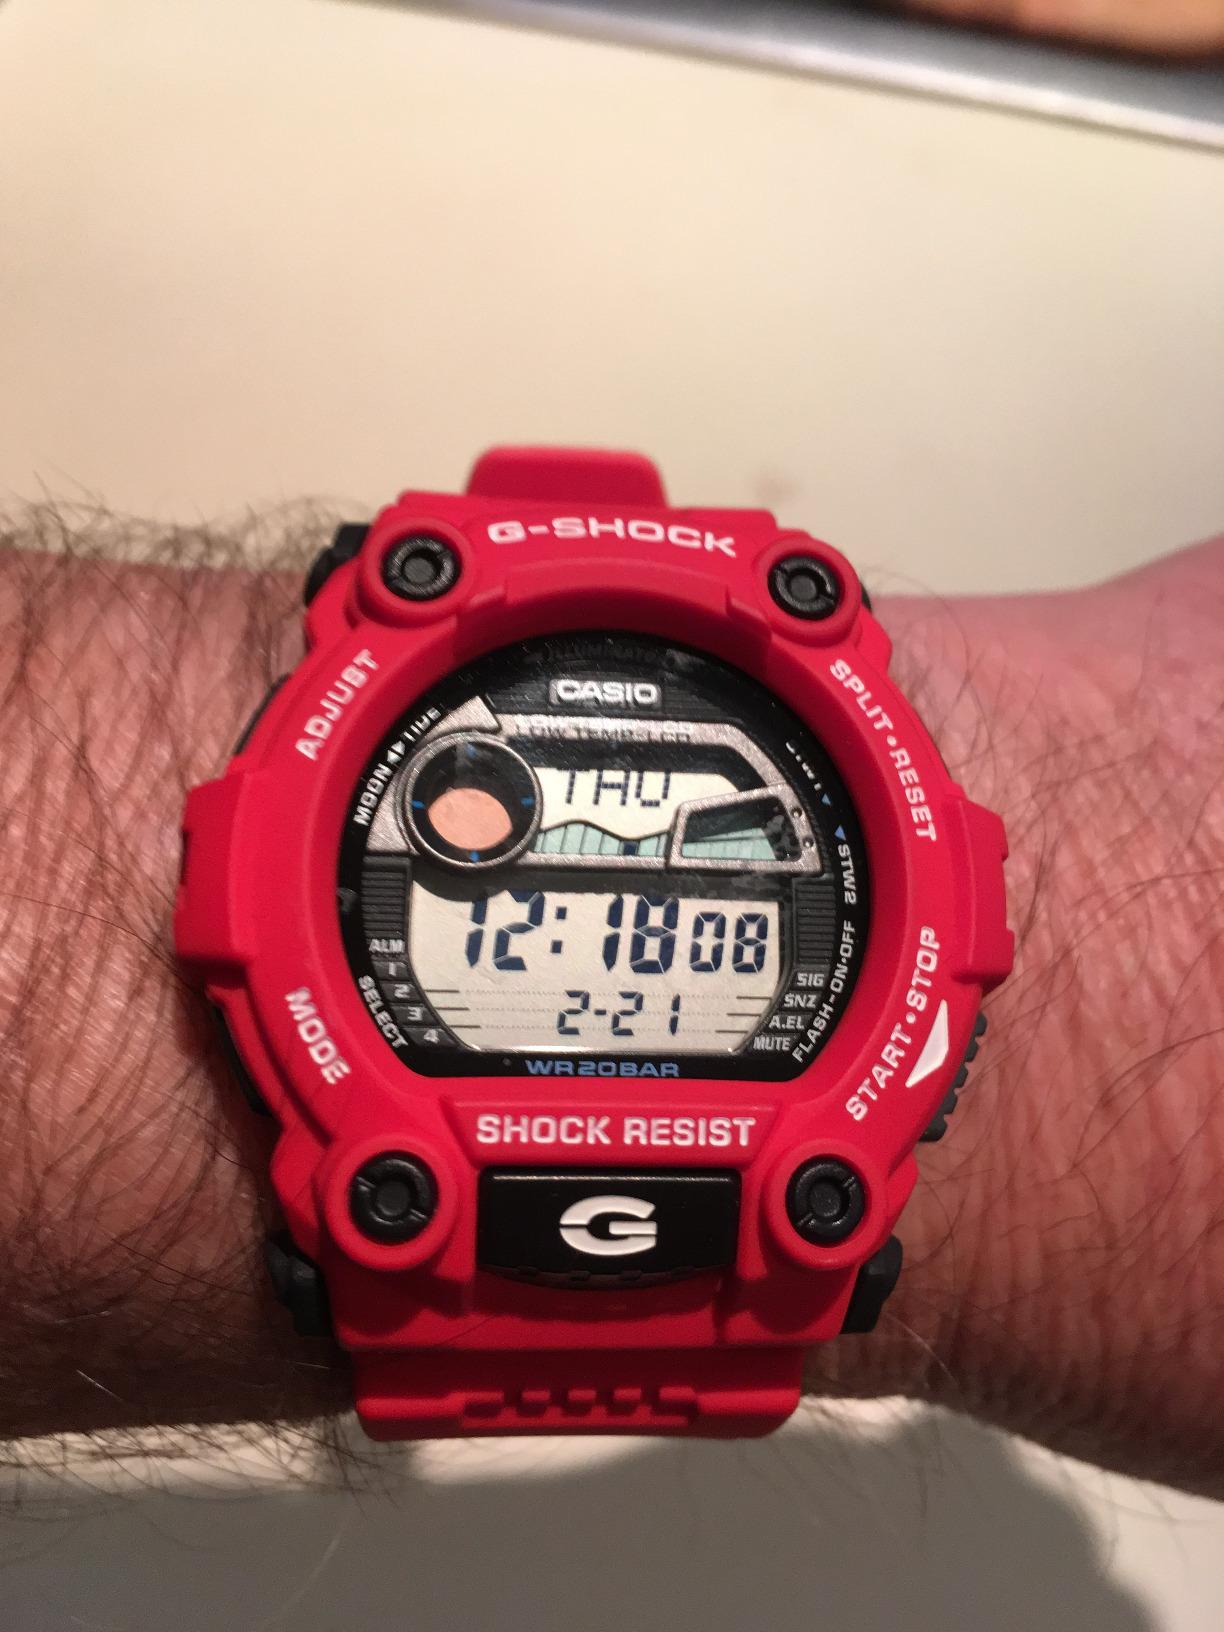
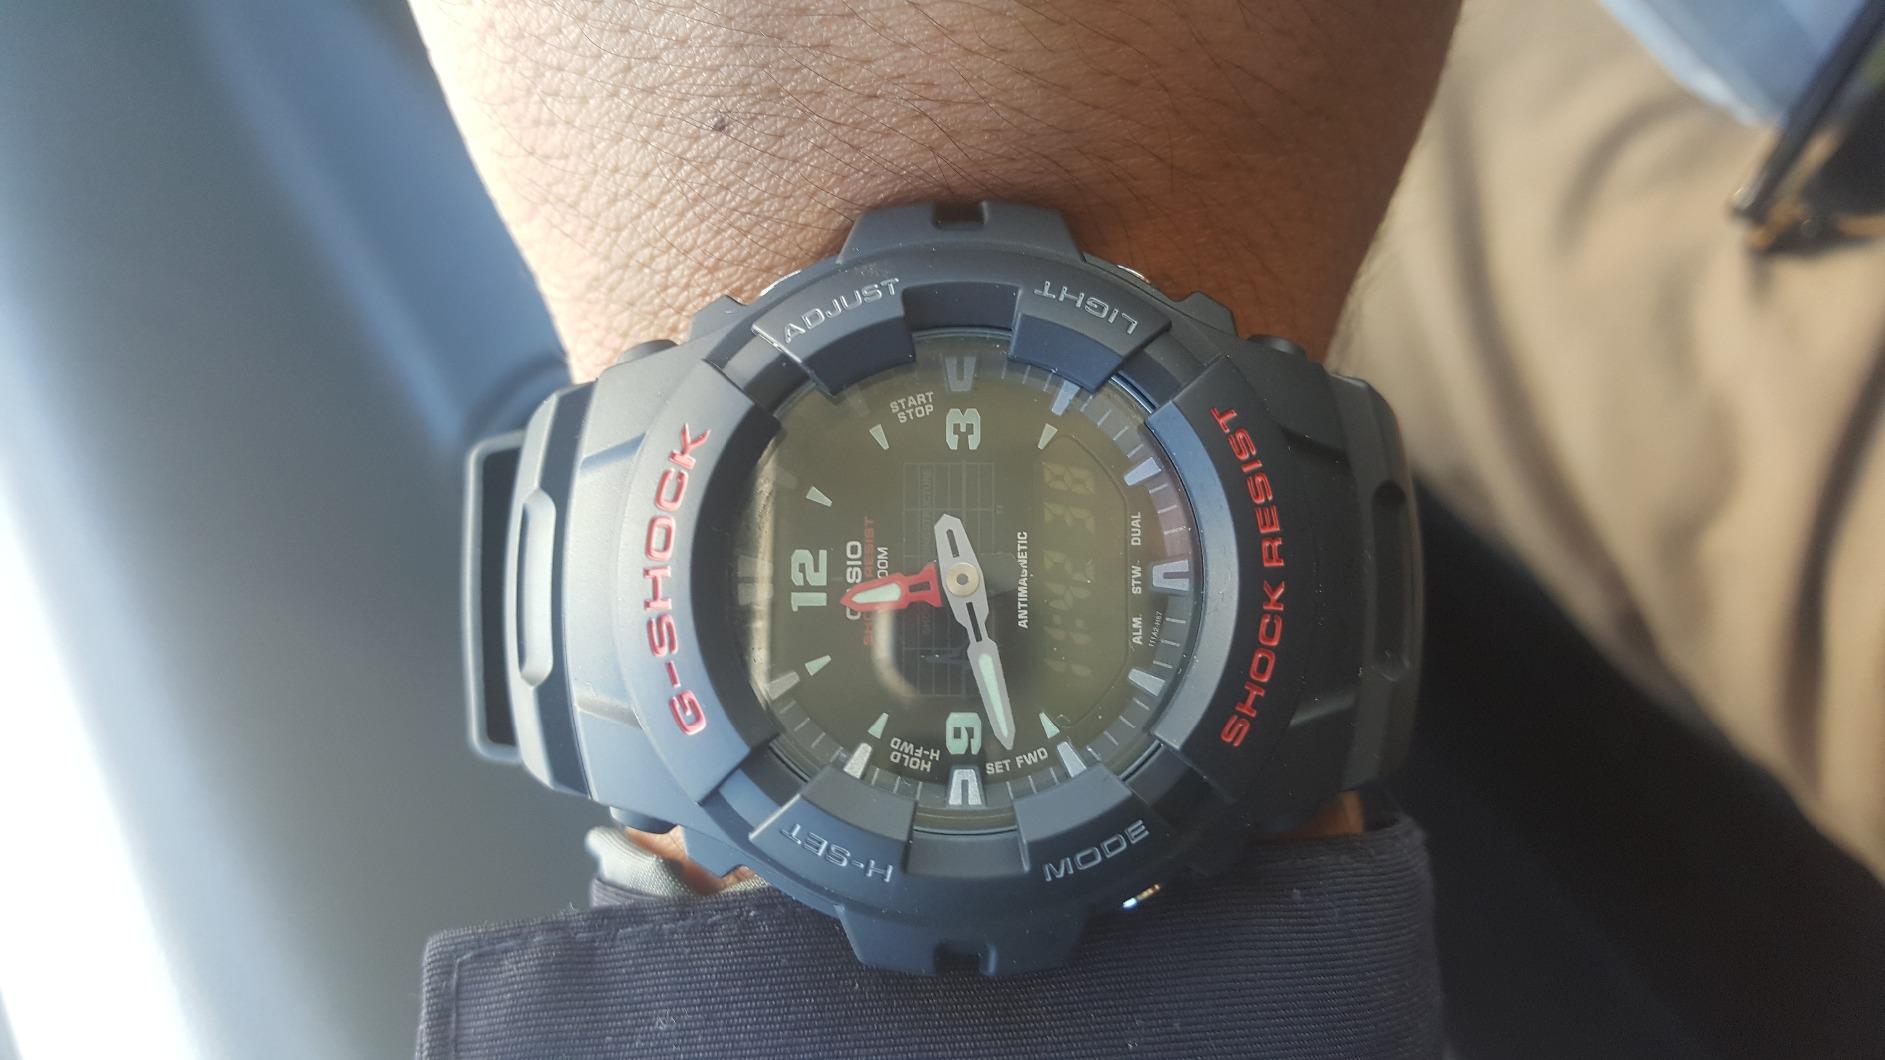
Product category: accessories_watch
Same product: no